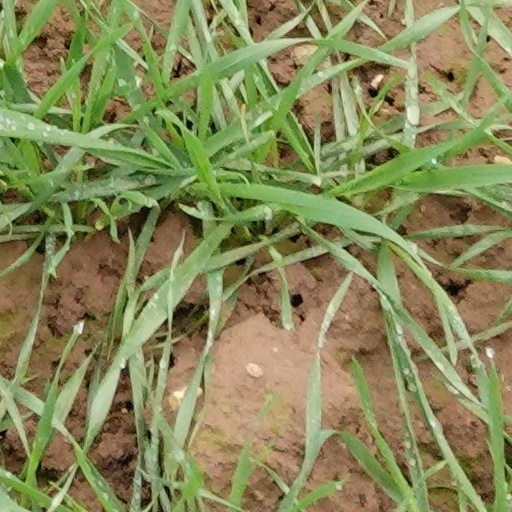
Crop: wheat